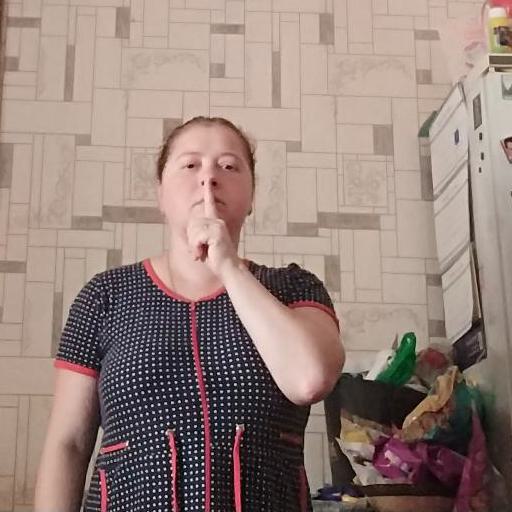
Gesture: mute